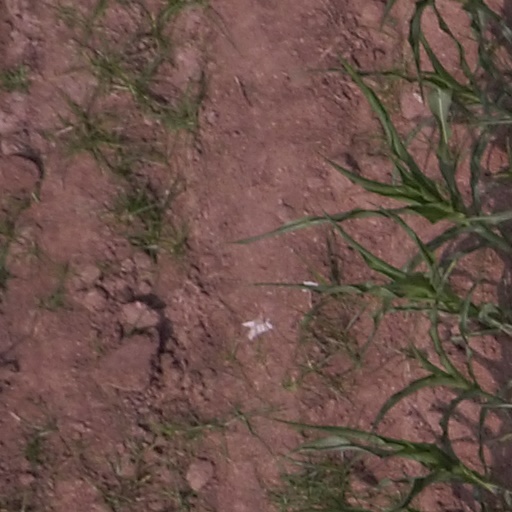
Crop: maize; corn